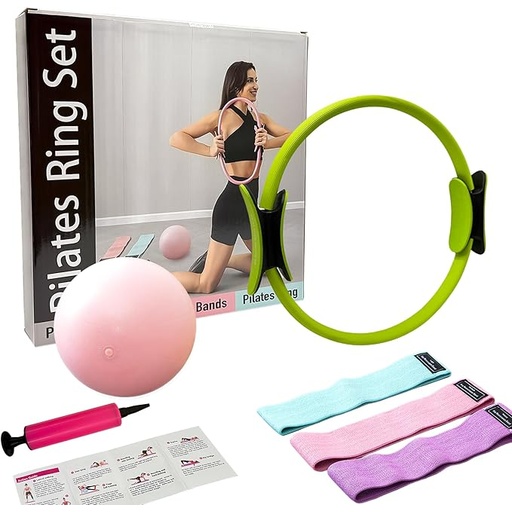
Pilates Ring Kit with Mini Ball & 3 Resistance Bands, at Home Pilates Equipment Set for Toning, Strength & Core Work, 15'' Magic Circle & 3-Level Bands
About This The All-in-One Pilates Set for Home Workouts: Our Gymyard Pilates Kit is your complete solution for effective at-home workouts. This essential set includes a 15-inch Pilates Ring, a 8.5-inch Mini Ball, 3 resistance bands, and a pump kit for the mini ball. This curated pilates set provides all the pilates equipment you need to tone, strengthen, and improve your flexibility from the comfort of your home. Master Core & Toning with the Pilates Ring & Ball: Target your core, inner thighs, hips, and arms with our durable pilates ring and ball set. The 15-inch pilates circle offers stable, moderate resistance for challenging workouts, while the anti-burst mini ball is perfect for improving balance, core strength, and posture. Both pieces of pilates accessories are lightweight and portable, making them ideal for travel or the office. Versatile Resistance Bands for All Fitness Levels: Elevate your workout with our versatile set of 3 resistance bands. Each band offers a different resistance level, allowing you to seamlessly progress as you build strength. You can use them for full-body training, physical therapy, stretching, and rehabilitation. They're a perfect addition to your at home pilates kit to open up countless exercise possibilities. Built for Durability, Safety, and Comfort: Our pilates ring is made with a high-strength core that won't lose its shape, providing consistent resistance over time. The dual-sided, non-slip foam handles ensure a secure and comfortable grip for every exercise. The mini ball is crafted from a thick, anti-burst material, giving you peace of mind for every rep and stretch. The entire kit is designed to be safe and durable for long-lasting use. Find Your Perfect Color & Get Started Instantly: Start your fitness journey in style! Our Gymyard Pilates Ring comes in four beautiful colors: Purple, Pink, Black, and Green. The kit also includes a compact pump and a deflation kit, so you can easily inflate or deflate your ball in seconds and store everything conveniently. It's the perfect pilates essential kit for beginners and experienced users alike. Overview Brand : GymYard Material : Fiberglass, Foam, Natural Rubber, PVC Color : Green Included Components : 3 Resistance Bands, Pilates Ball, Pilates Ring, Pump Model Name : Pilates Ring Set
Brand: PrimeVita
Category: Sporting Goods > Fitness & General Exercise Equipment > Yoga & Pilates